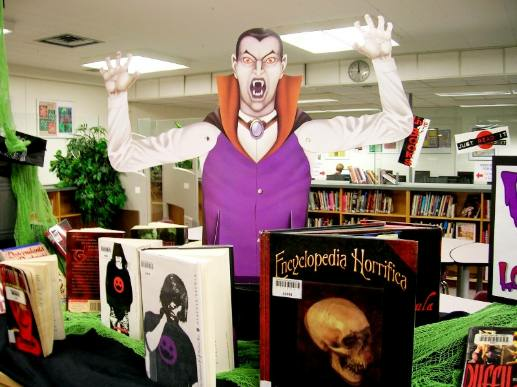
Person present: No